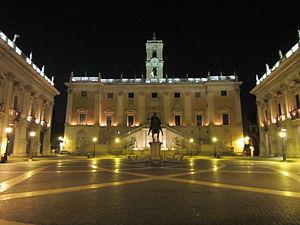
Le Palais sénatorial est un palais situé à Rome sur la colline du Capitole. Il s'élève sur le site antique du Tabularium romain. Le Palazzo Senatorio est devenu le siège de la mairie de Rome.